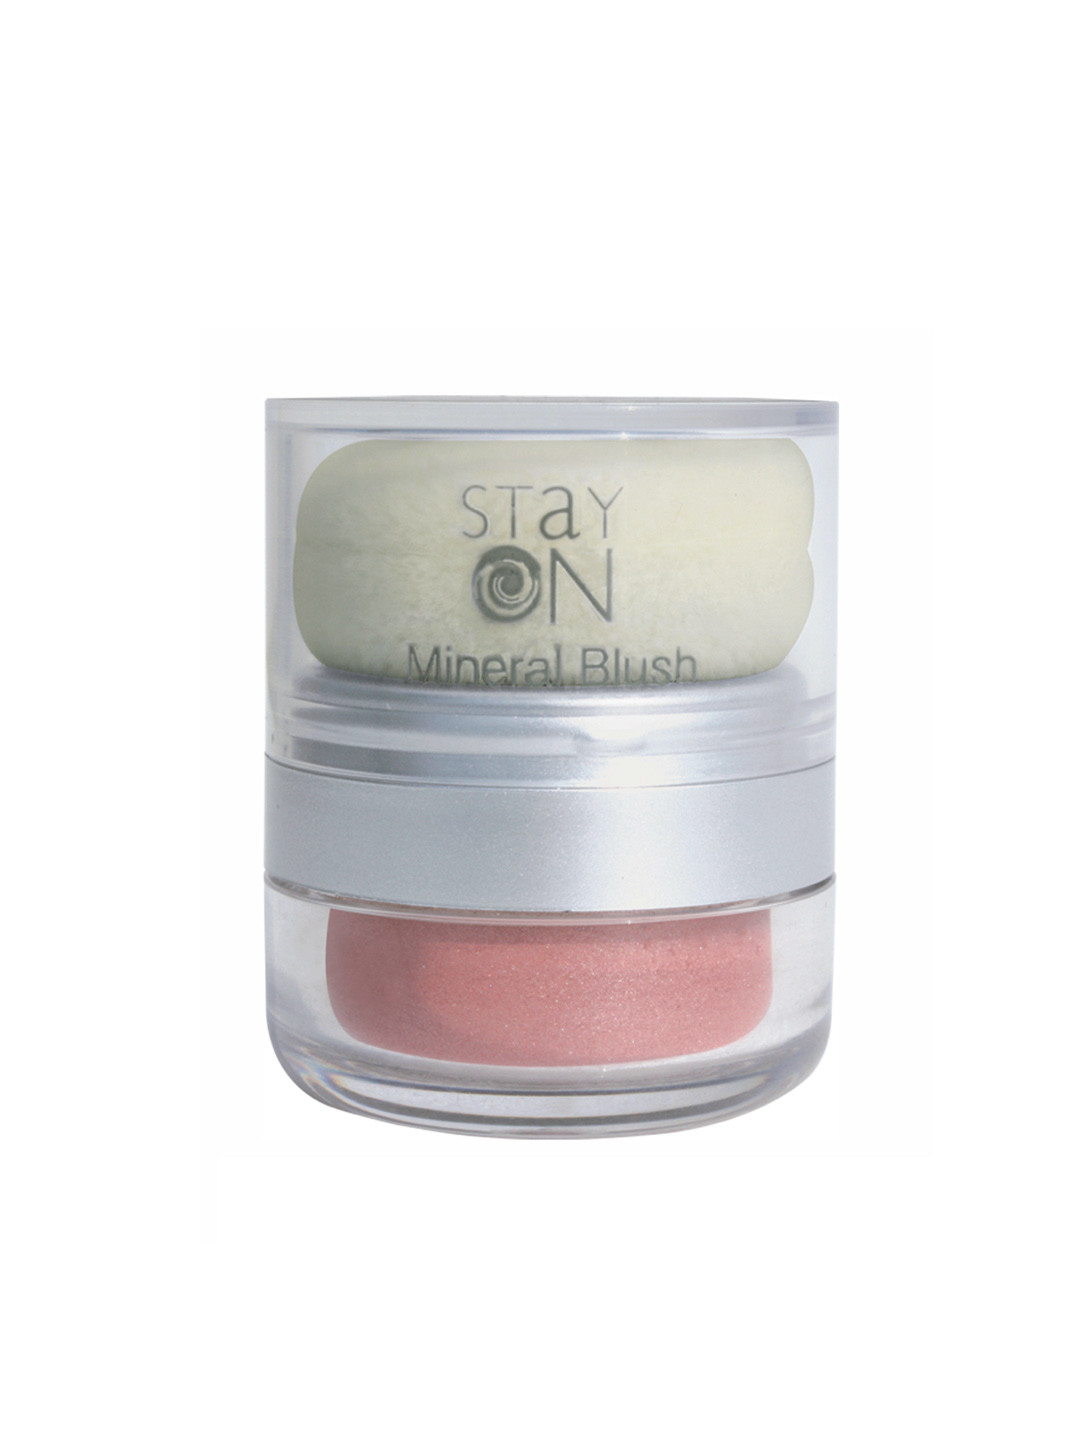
Streetwear Stay On Mineral Pink Rosette Blusher
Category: Personal Care / Makeup / Highlighter and Blush
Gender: Women
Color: Pink
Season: Spring 2017
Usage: NA